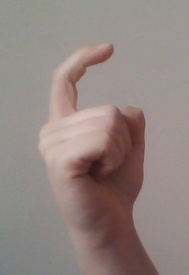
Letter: ra